1959 Tour de France

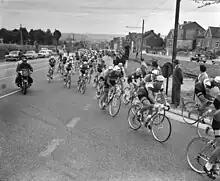
The peloton during stage nine between Bordeaux and Bayonne

During the Tour, a package of strychnine, addressed to one of the teams, was intercepted by the Tour doctor.